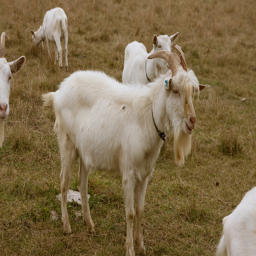
A goat with horns is standing in a grassy field.
A group of goats stand in a field as they graze
a close up of an animal on a dirt ground
A picture of some goats standing in the grass.
Several white goats sanding in a dry field